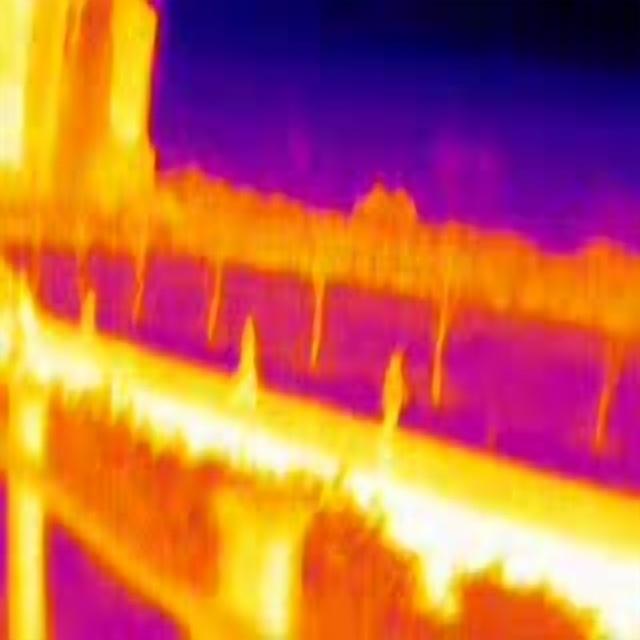
Detected objects:
label: person
label: person
label: person